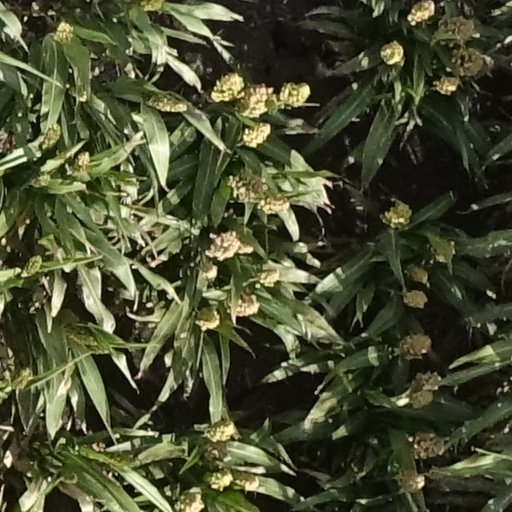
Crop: sorghum